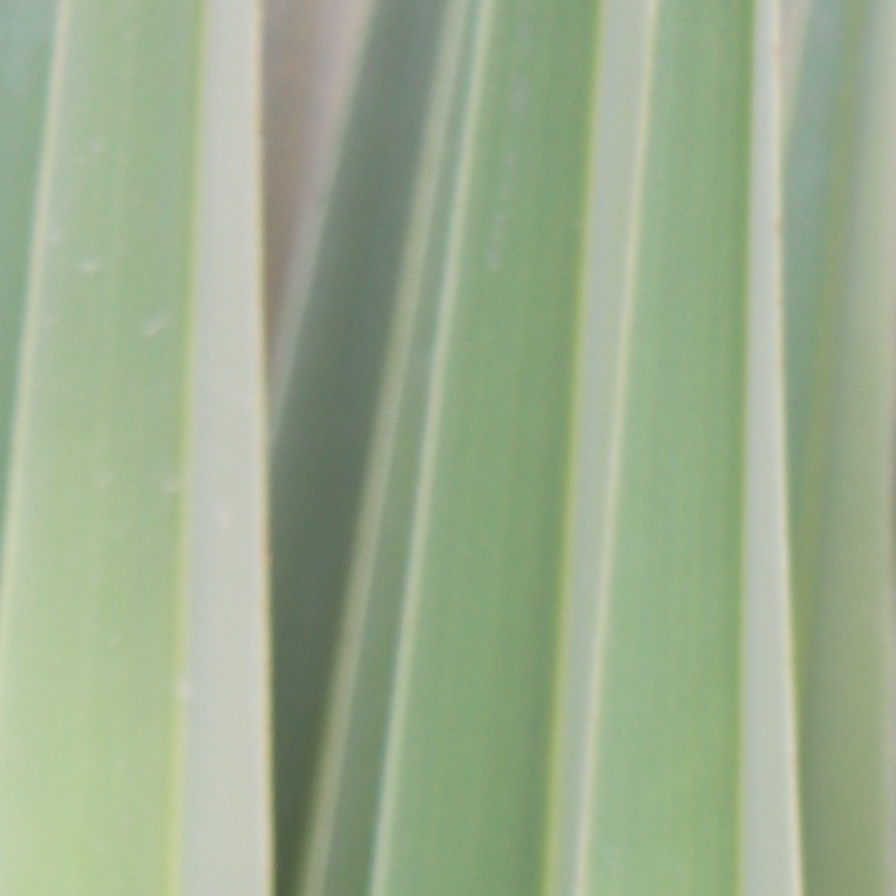
Label: Healthy